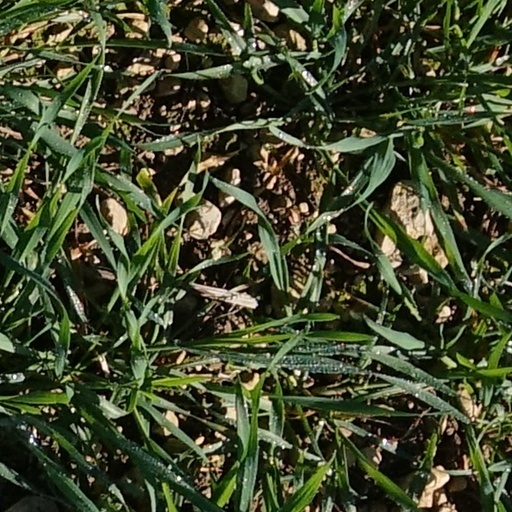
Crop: wheat